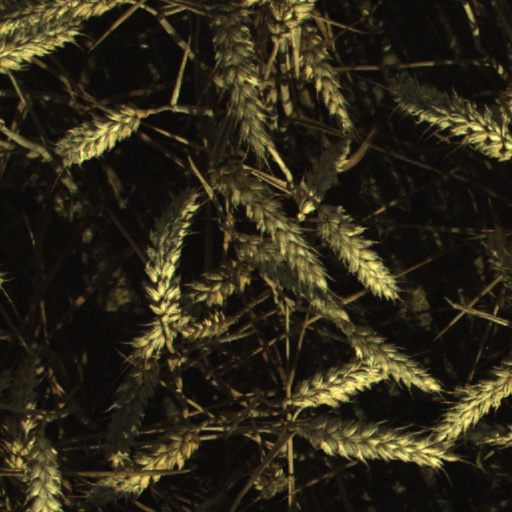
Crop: wheat